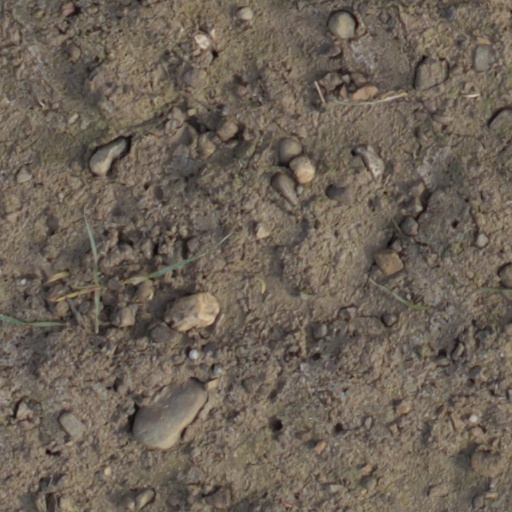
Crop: wheat